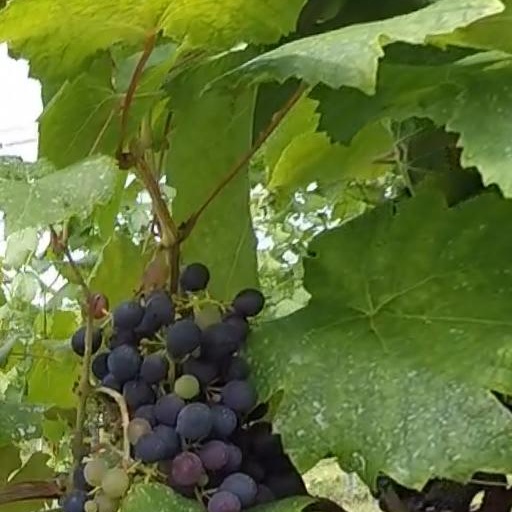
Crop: grape